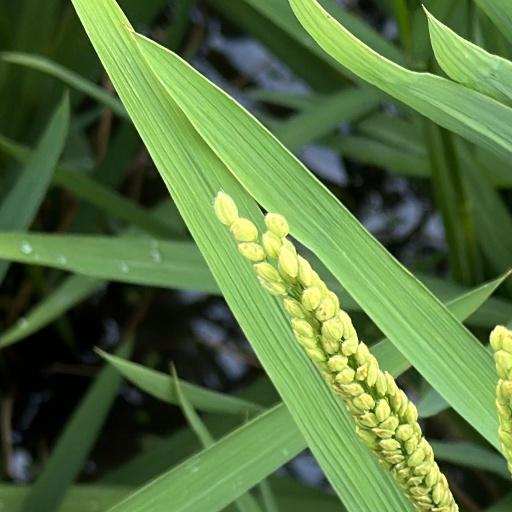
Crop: rice